Alonzo Potter

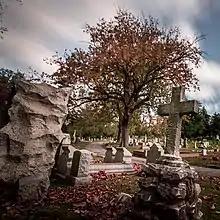
Laurel Hill Cemetery

In 1844, Potter was elected as a member of the American Philosophical Society.